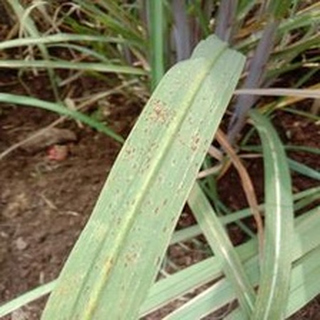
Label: sugarcane_rust